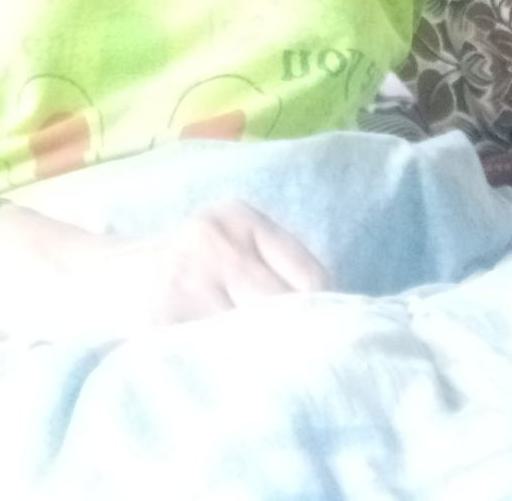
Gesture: no_gesture